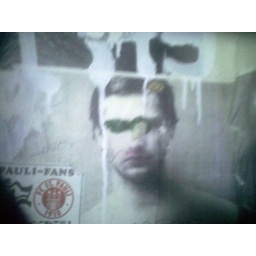
Bathroom wall magazine page wallpaper at the Cock bar in NYC